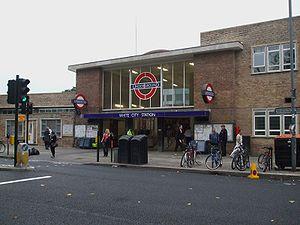
White City est une station du métro de Londres à White City dans le borough londonien de Hammersmith et Fulham. Elle est située sur la Central line.